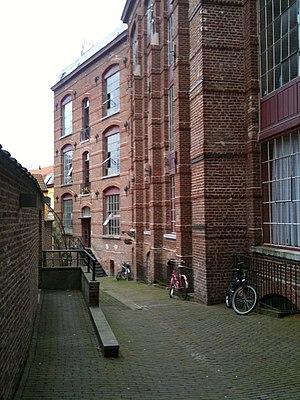
Les Ateliers Mommen est un complexe bâti au XIXᵉ siècle situé à Saint-Josse-ten-Noode qui comprenait une usine, un magasin de vente en gros et au détail de matériel pour artistes, un atelier d'artistes et un espace d'exposition.
Henri Van Massenhove, né à Saint-Trond en 1860 et décédé à Saint-Josse-ten-Noode en 1934, est un architecte belge.
Cet article recense le patrimoine immobilier protégé à Saint-Josse-ten-Noode. Le patrimoine immobilier protégé fait partie du patrimoine culturel en Belgique.